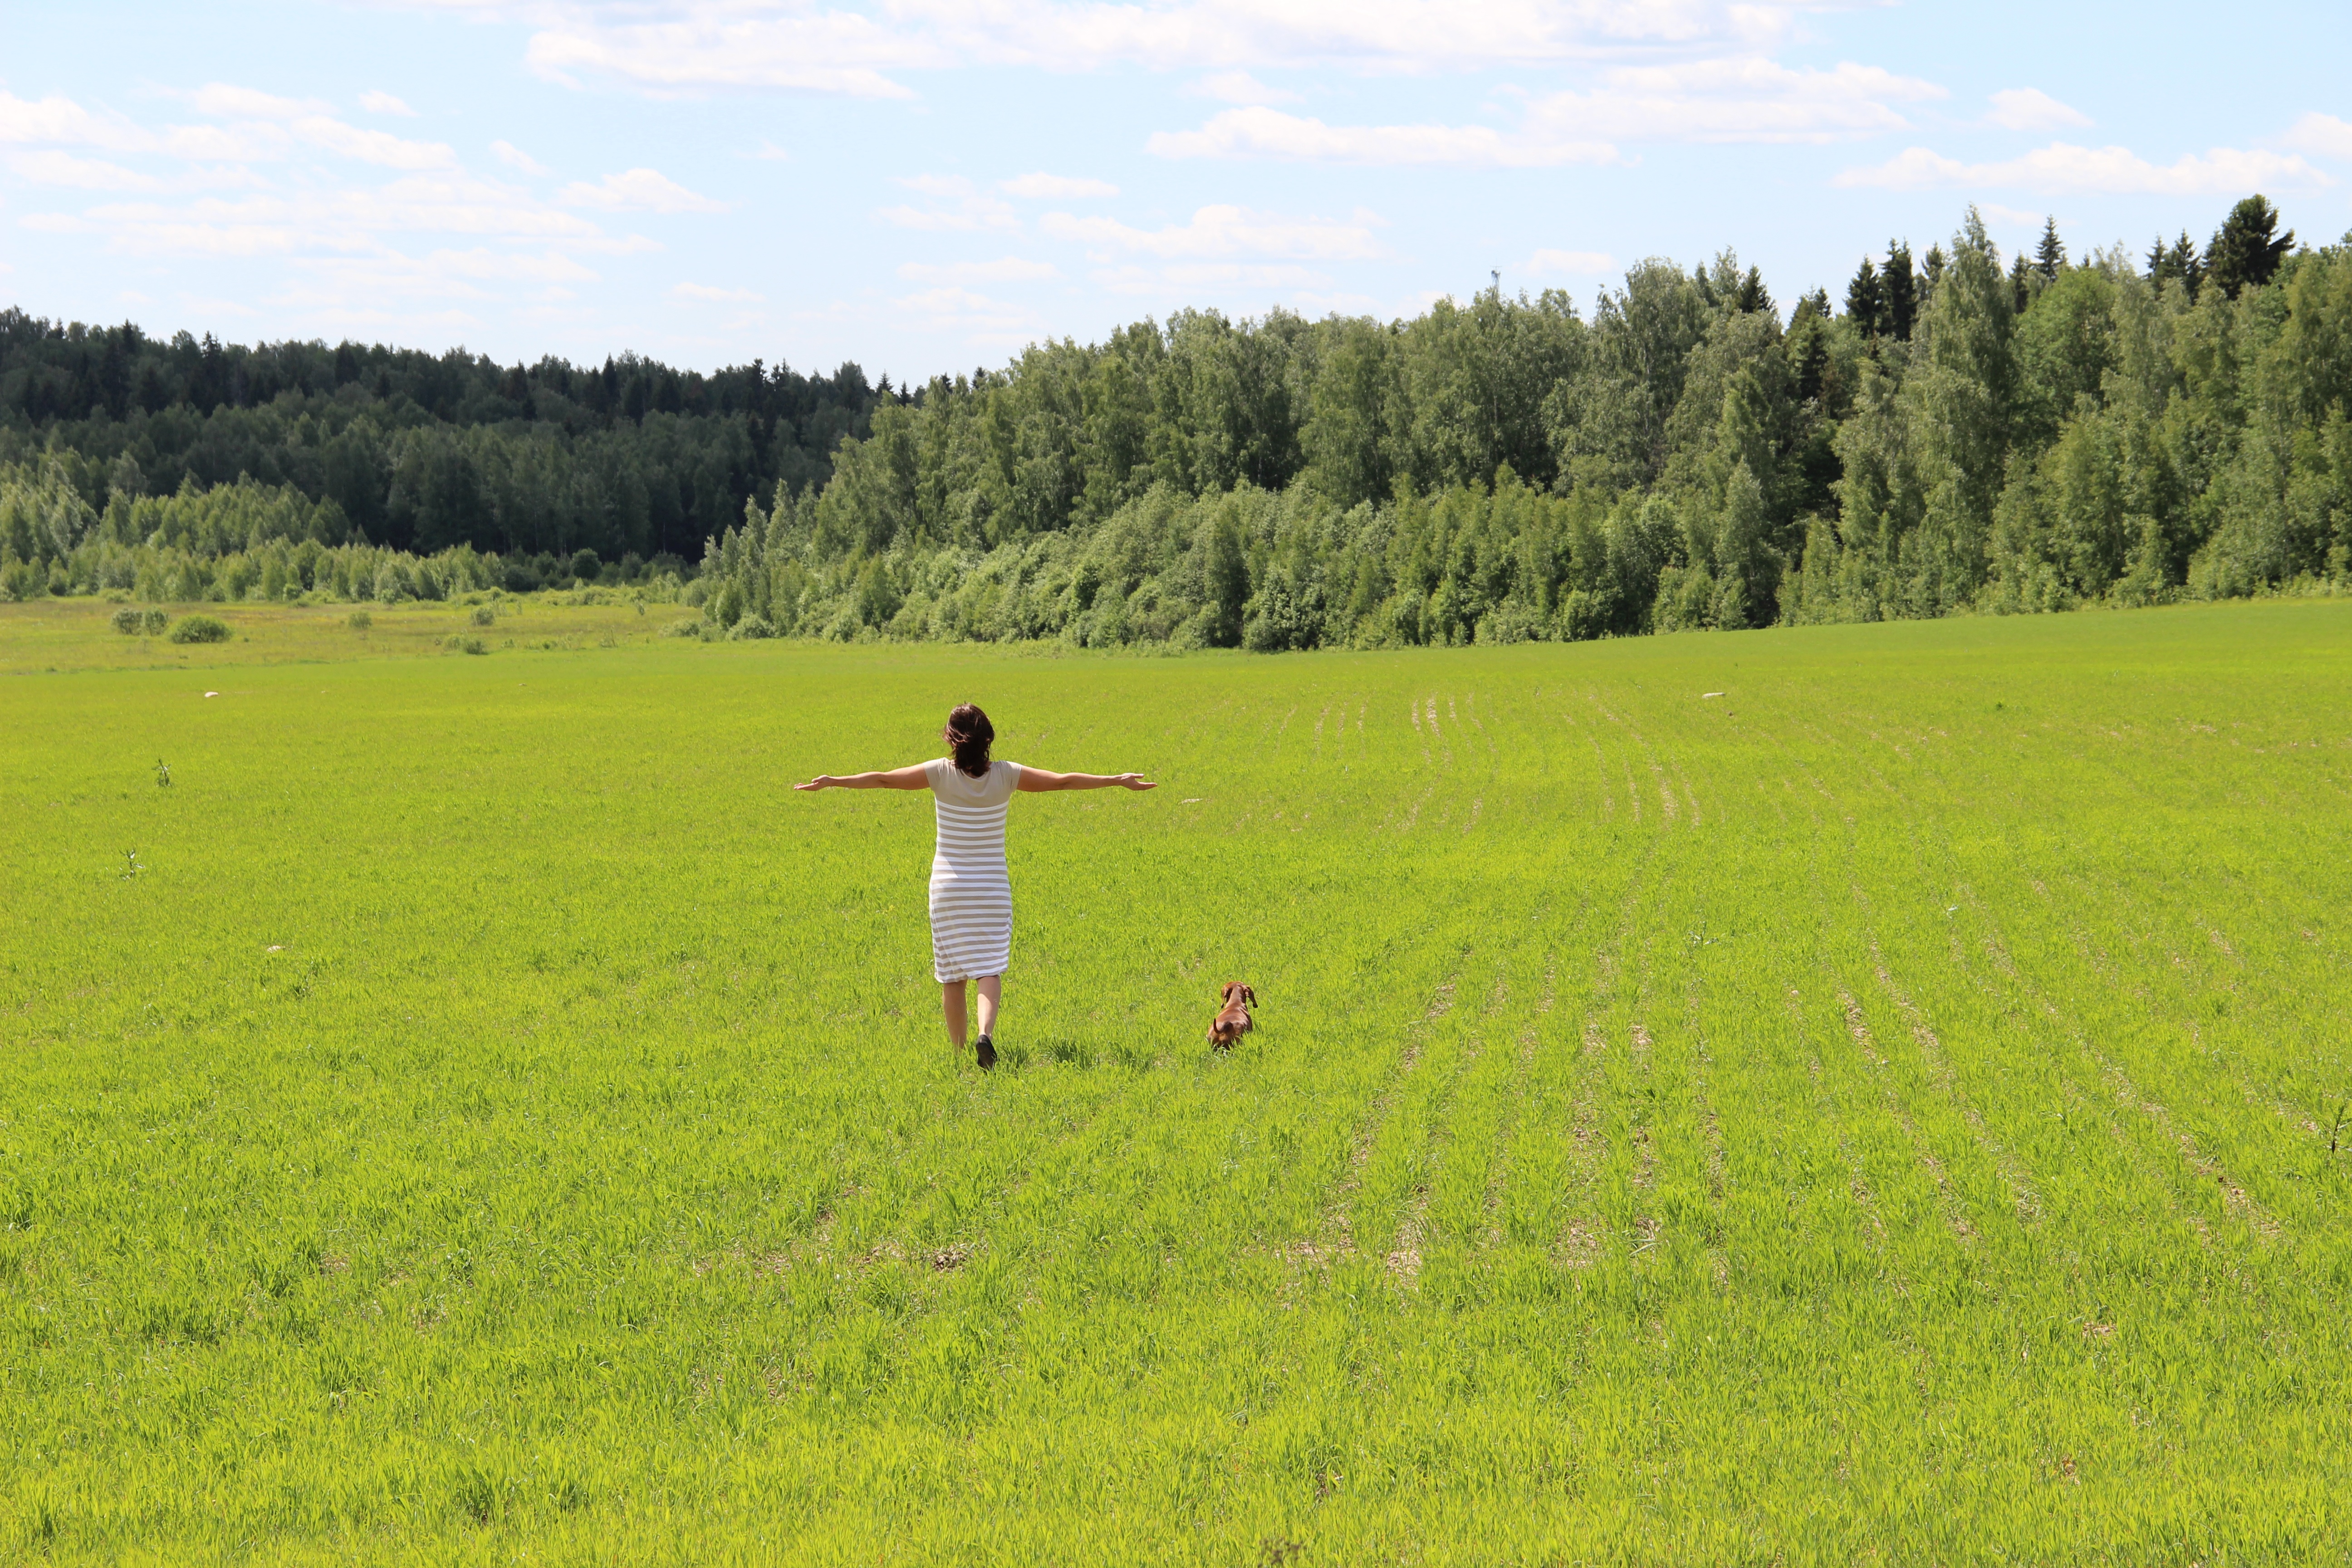
grass, field, lawn, meadow, prairie, hill, pasture, agriculture, plain, grassland, plateau, habitat, ecosystem, steppe, rural area, paddy field, natural environment, grass family